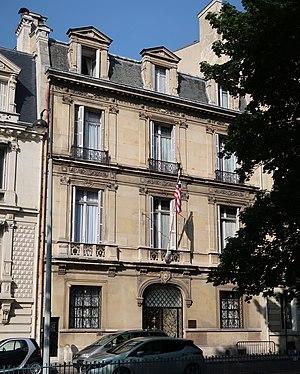
Ambassade du Liberia en France, 12 place du Général-Catroux (Paris, 17e).
L'ambassade du Liberia en France est la représentation diplomatique de la République du Liberia auprès de la République française. Elle est située à Paris et son ambassadeur est, depuis 2014, William Allen.